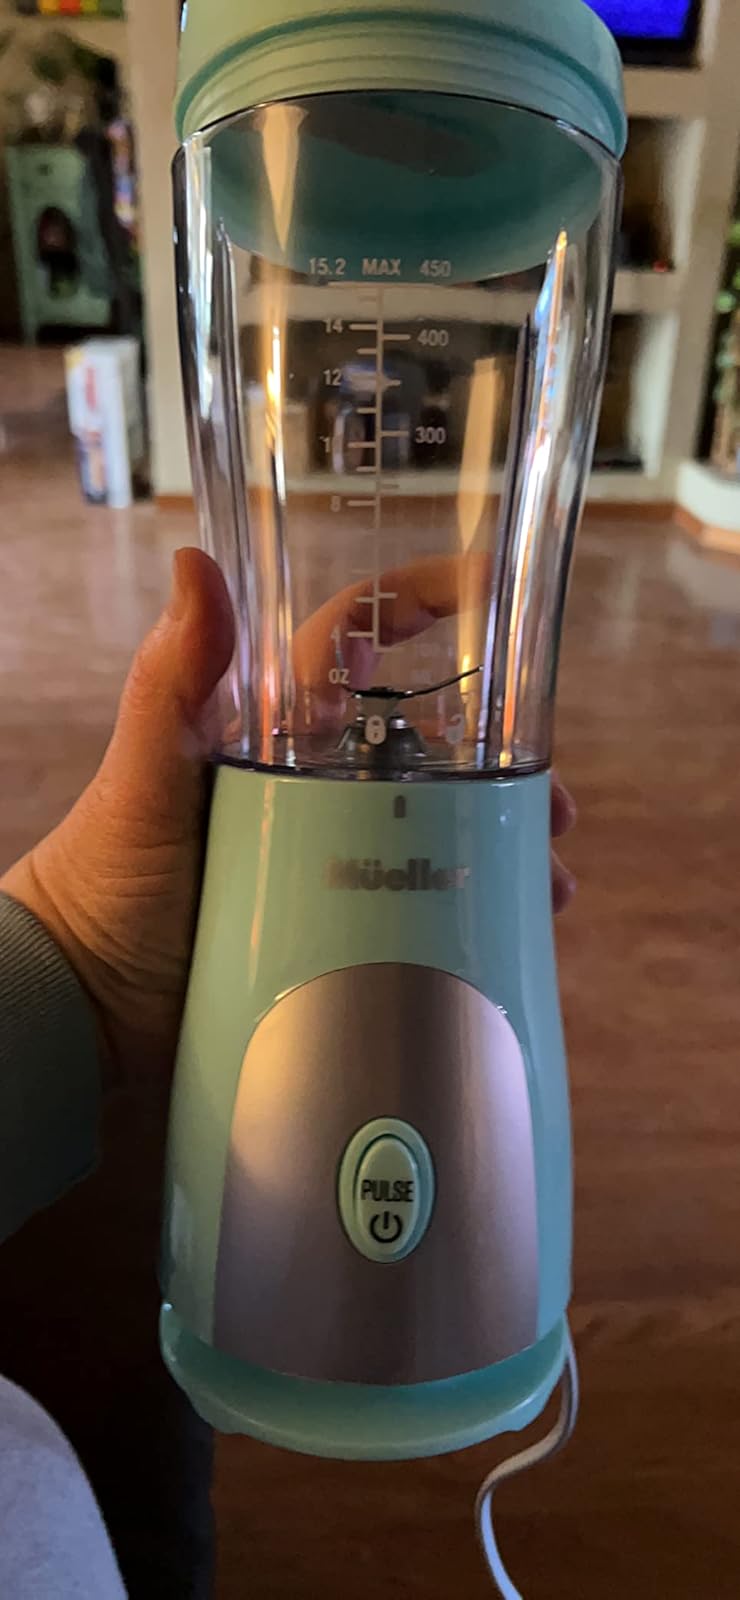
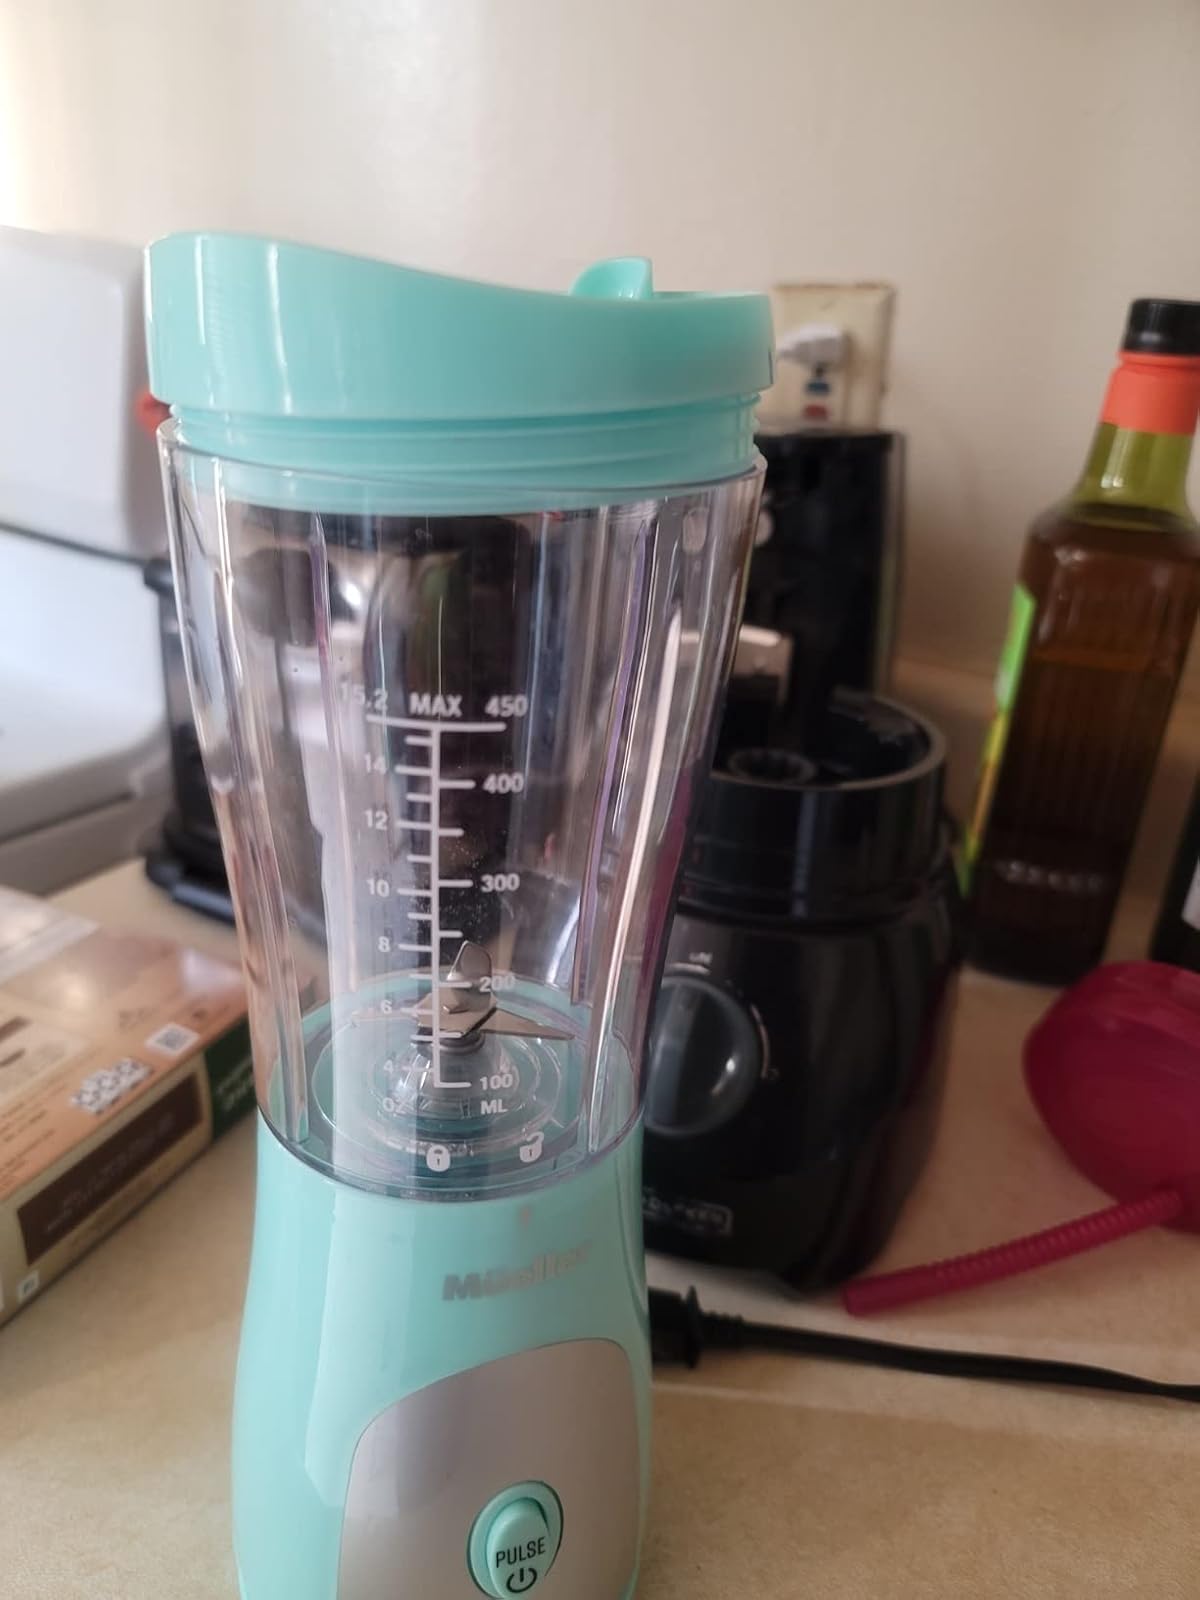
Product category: items_blender
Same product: yes